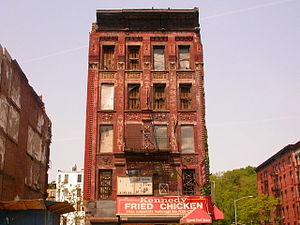
Harlem est un quartier du nord de l'arrondissement de Manhattan à New York, aux États-Unis. Il se situe entre le nord de la 96ᵉ rue et Washington Heights. Toutefois, l'espace est officieusement délimité par la 110ᵉ rue au sud et par la 155ᵉ rue au nord. Harlem a joué un rôle majeur tout au long de l'histoire de New York : au début du XXᵉ siècle, le mouvement de la Renaissance de Harlem fit de New York le principal foyer de la culture afro-américaine ; par la suite, le quartier devint l'un des centres de la lutte pour l'égalité des droits civiques, étant donné que Harlem a longtemps été et demeure encore aujourd'hui un lieu où se concentrent les Afro-Américains.
West Side Story est un drame lyrique américain de Leonard Bernstein, Stephen Sondheim et Arthur Laurents, inspiré de la tragédie Roméo et Juliette de William Shakespeare et créé le 26 septembre 1957 au Winter Garden Theatre de Broadway. La chorégraphie et la mise en scène étaient de Jerome Robbins, les décors d'Oliver Smith et les costumes d'Irene Sharaff.
American Gangster est un film policier américain réalisé par Ridley Scott, sorti en 2007.